Pavlína Nepokojová

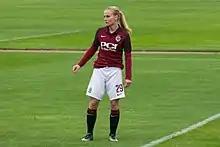

Pavlína Nepokojová (born 29 January 1989) is a former Czech football midfielder, who last played for Sparta Prague in the Czech Women's First League.